Loriini

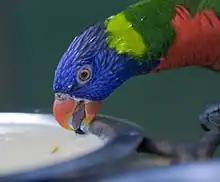
Rainbow lorikeet drinking

The ultramarine lorikeet is endangered. It is now one of the 50 rarest birds in the world. The blue lorikeet is classified as vulnerable. The introduction of European rats to the small island habitats of these birds is a major cause of their endangerment. Various conservation efforts have been made to relocate some of these birds to locations free of predation and habitat destruction.